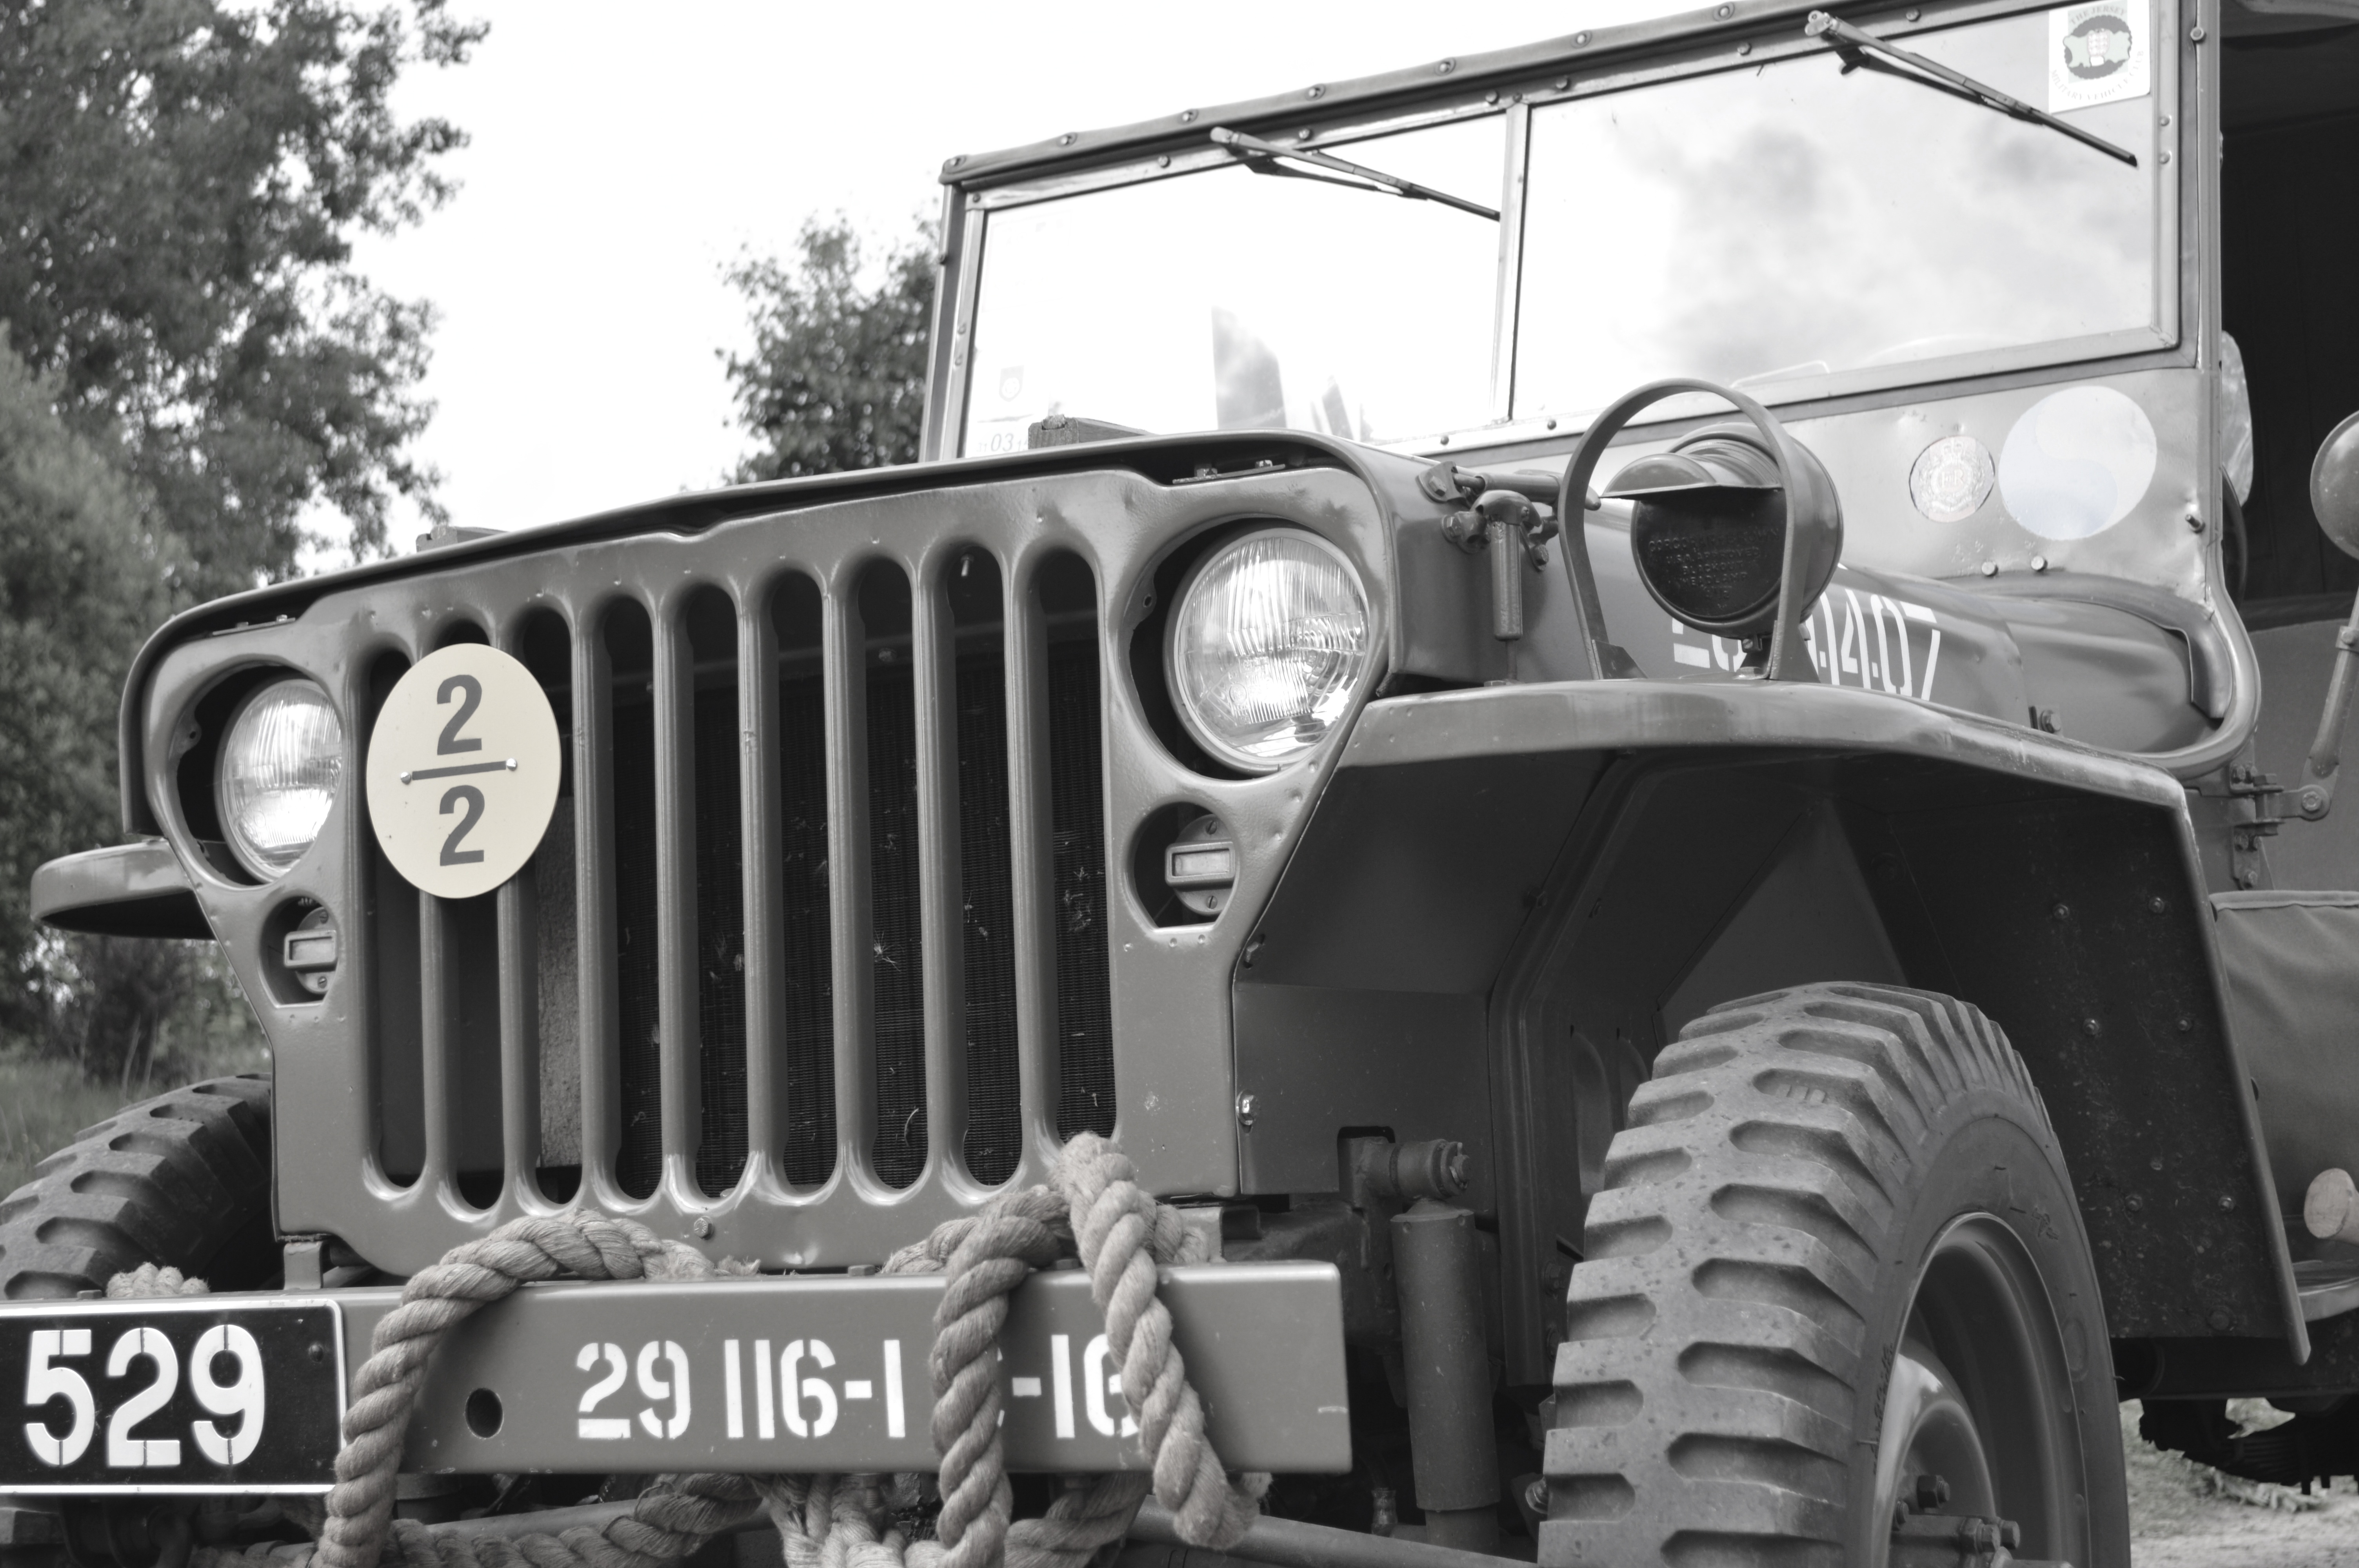
car, old, jeep, military, army, vehicle, motor vehicle, bumper, war, battle, american, normandy, former, d day, off road vehicle, second world war, land vehicle, automobile make, automotive exterior, luxury vehicle, off roading, compact sport utility vehicle, jeep wrangler, jeep cj